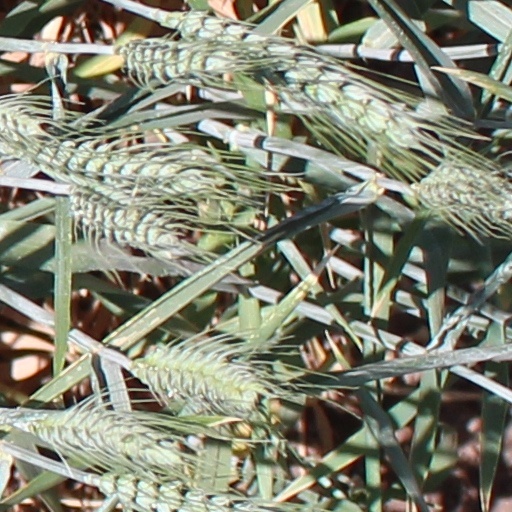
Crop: wheat